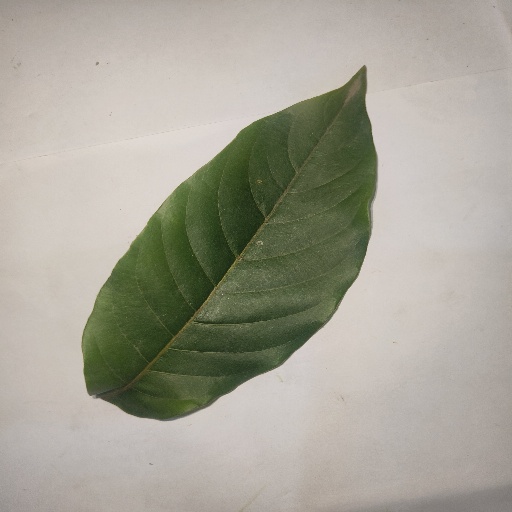
Species: HariTaki
Leaf condition: Healthy Leaf